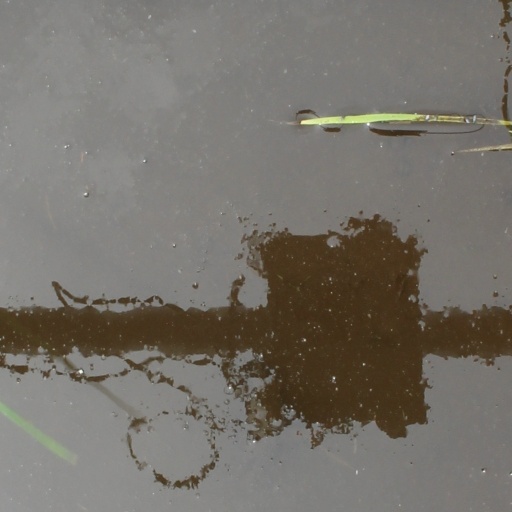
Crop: rice